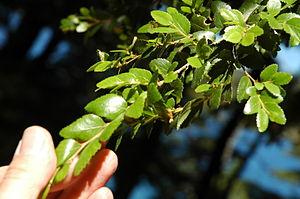
Nothofagus dombeyi, le coigüe, coihue ou roble, est un arbre à feuilles pérennes qui croît au centre et au sud du Chili, depuis le niveau de la mer jusqu'aux Andes, et au sud-ouest de l'Argentine, aux environs de la cordillère des Andes, au sud du parallèle 38º S, entre 700 et 1.200 m d'altitude. Il forme des forêts denses, comme celle trouvées dans les parcs nationaux de Los Alerces et Nahuel Huapi. Il couvre les pentes des basses collines, ayant des besoins en eau et sols et les spécimens les plus solides ont tendance à pousser sur les rives des lacs et rivières. Il forme parfois des sortes de forêts mixtes avec Araucaria araucana, par exemple dans le parc national Villarrica au Chili. C'est une espèce à croissance rapide et bien distribuée qui vit dans diverses conditions climatiques.